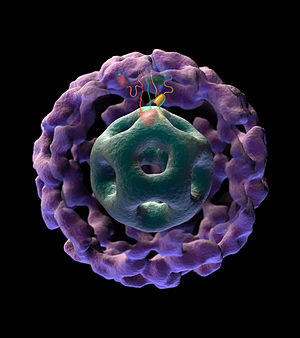
Pyruvatdehydrogenase
3D pyruvatedehydrogenase komplex
Pyruvatdehydrogenase er fællesbetegnelsen for et enzymkompleks lokaliseret i mitokondriet bestående af tre enzymer, hvis formål er at omdanne mitokondriel pyruvat til acetyl-CoA i metabolismen. Reaktionen er et committed step, betydende, at hvis pyruvat først er omdannet til acetyl-CoA i mitokondriet, vil dette indgå i citronsyrecyklus og dermed give ophav til dannelsen af ATP.